Transportation in New Jersey

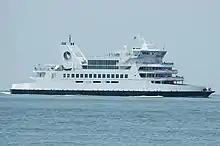
"M.V. Twin Capes" of the Cape May – Lewes Ferry

The New Jersey Transit Rail Operations division consists of 11 lines and 162 stations, primarily concentrated in northern New Jersey. It is the largest commuter rail system in the United States in terms of track mileage (951 route miles) and fourth-largest in terms of weekday ridership. The rail lines are divided into two divisions: the "Hoboken Division", former Erie-Lackawanna Railroad lines that run from Hoboken Terminal or through Newark-Broad St.; and the "Newark Division", former Pennsylvania Railroad, CRNJ, and NYLBR lines that run through Newark Penn Station on the Northeast Corridor. The Newark Division also includes the Atlantic City Line, previously operated by the Pennsylvania-Reading Seashore Lines. Across the system, stations range in size from urban complexes such as New York Penn Station to simple stops with only a small platform. Additionally, SEPTA offers service to their stations in Center City Philadelphia from their termini on the West Trenton Line and the Trenton Line.